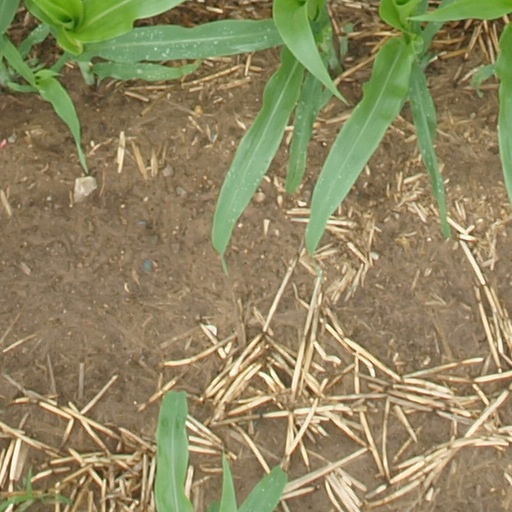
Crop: maize; corn